Hottinguer family

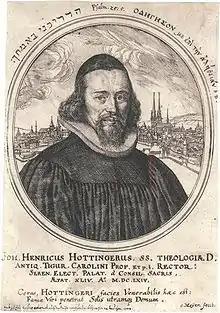
Hans-Heinrich Hottinger (1620–1667), Dean of the University of Heidelberg

His grandson Sébastien Hottinger (1538–1600), was a doctor and deputy of the Zurich City Council. Hans-Heinrich Hottinger, Sébastien Hottinger's brother, produced for his part an illustrious line of mathematicians, physicists, doctors, and theologians, among which Hans-Heinrich Hottinger (1620–1667), better known as Johann Heinrich Hottinger, a famous orientalist, historian, theologian and Dean of the University of Heidelberg.